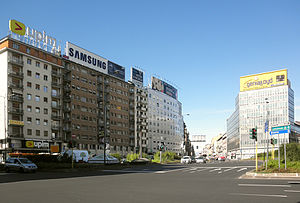
Piazzale Loreto
Piazzale Loreto i 2012.
Piazzale Loreto er et større torv i Milano, Italien.